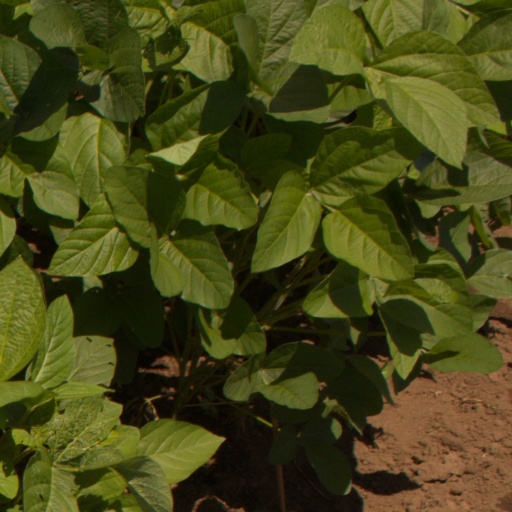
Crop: soybean